Lord Provost of Edinburgh

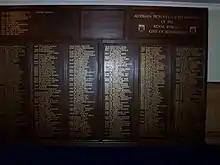
List of Lords Provost in Edinburgh City Chambers

The Right Honourable Lord Provost of Edinburgh is elected by and is the convener of the City of Edinburgh Council and serves not only as the chair of that body, but as a figurehead for the entire city, ex officio the Lord-Lieutenant of Edinburgh and honorarily the Admiral of the Firth of Forth. It is the equivalent in many ways to the institution of Mayor that exists in many other countries.